Kayak

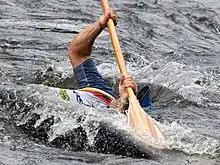
A squirt boat barely floats, allowing the paddler to submerge completely.

Specialty surf boats typically have flat bottoms, and hard edges, similar to surf boards. The design of a surf kayak promotes the use of an ocean surf wave (moving wave) as opposed to a river or feature wave (moving water). They are typically made from rotomolded plastic, or fiberglass.